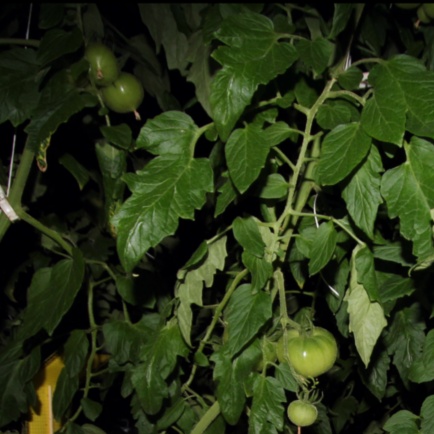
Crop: tomato